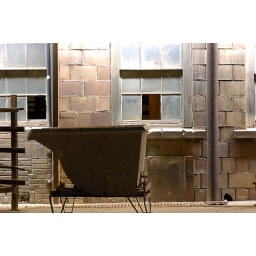
A wall that was in the center of the building lit by sunlight from somewhere above